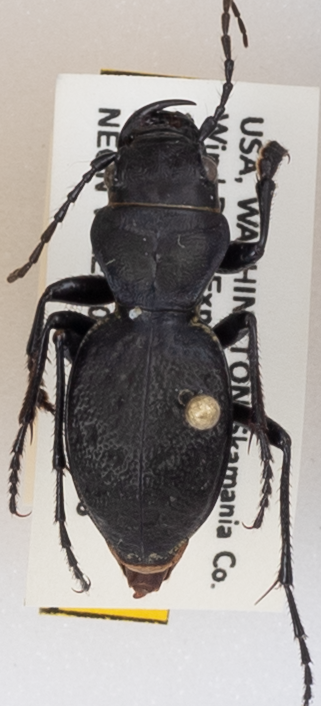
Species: Omus dejeanii
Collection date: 2019-06-18
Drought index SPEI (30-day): -0.932
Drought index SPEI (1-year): -2.09
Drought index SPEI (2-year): -2.09